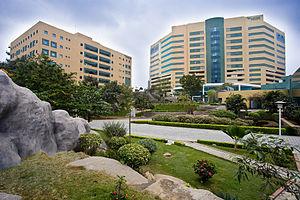
Hyderabad Information Technology and Engineering Consultancy City, abrégée en HITEC City, est un campus situé à Hyderabad, en Inde. Il est consacré à la technologie de l'information, l'ingénierie, l'informatique médicale et la bio-informatique.